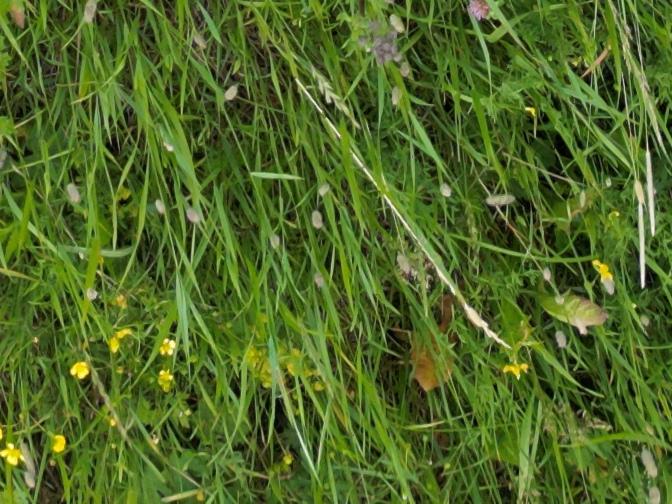
Flowers visible:  daisy flowers